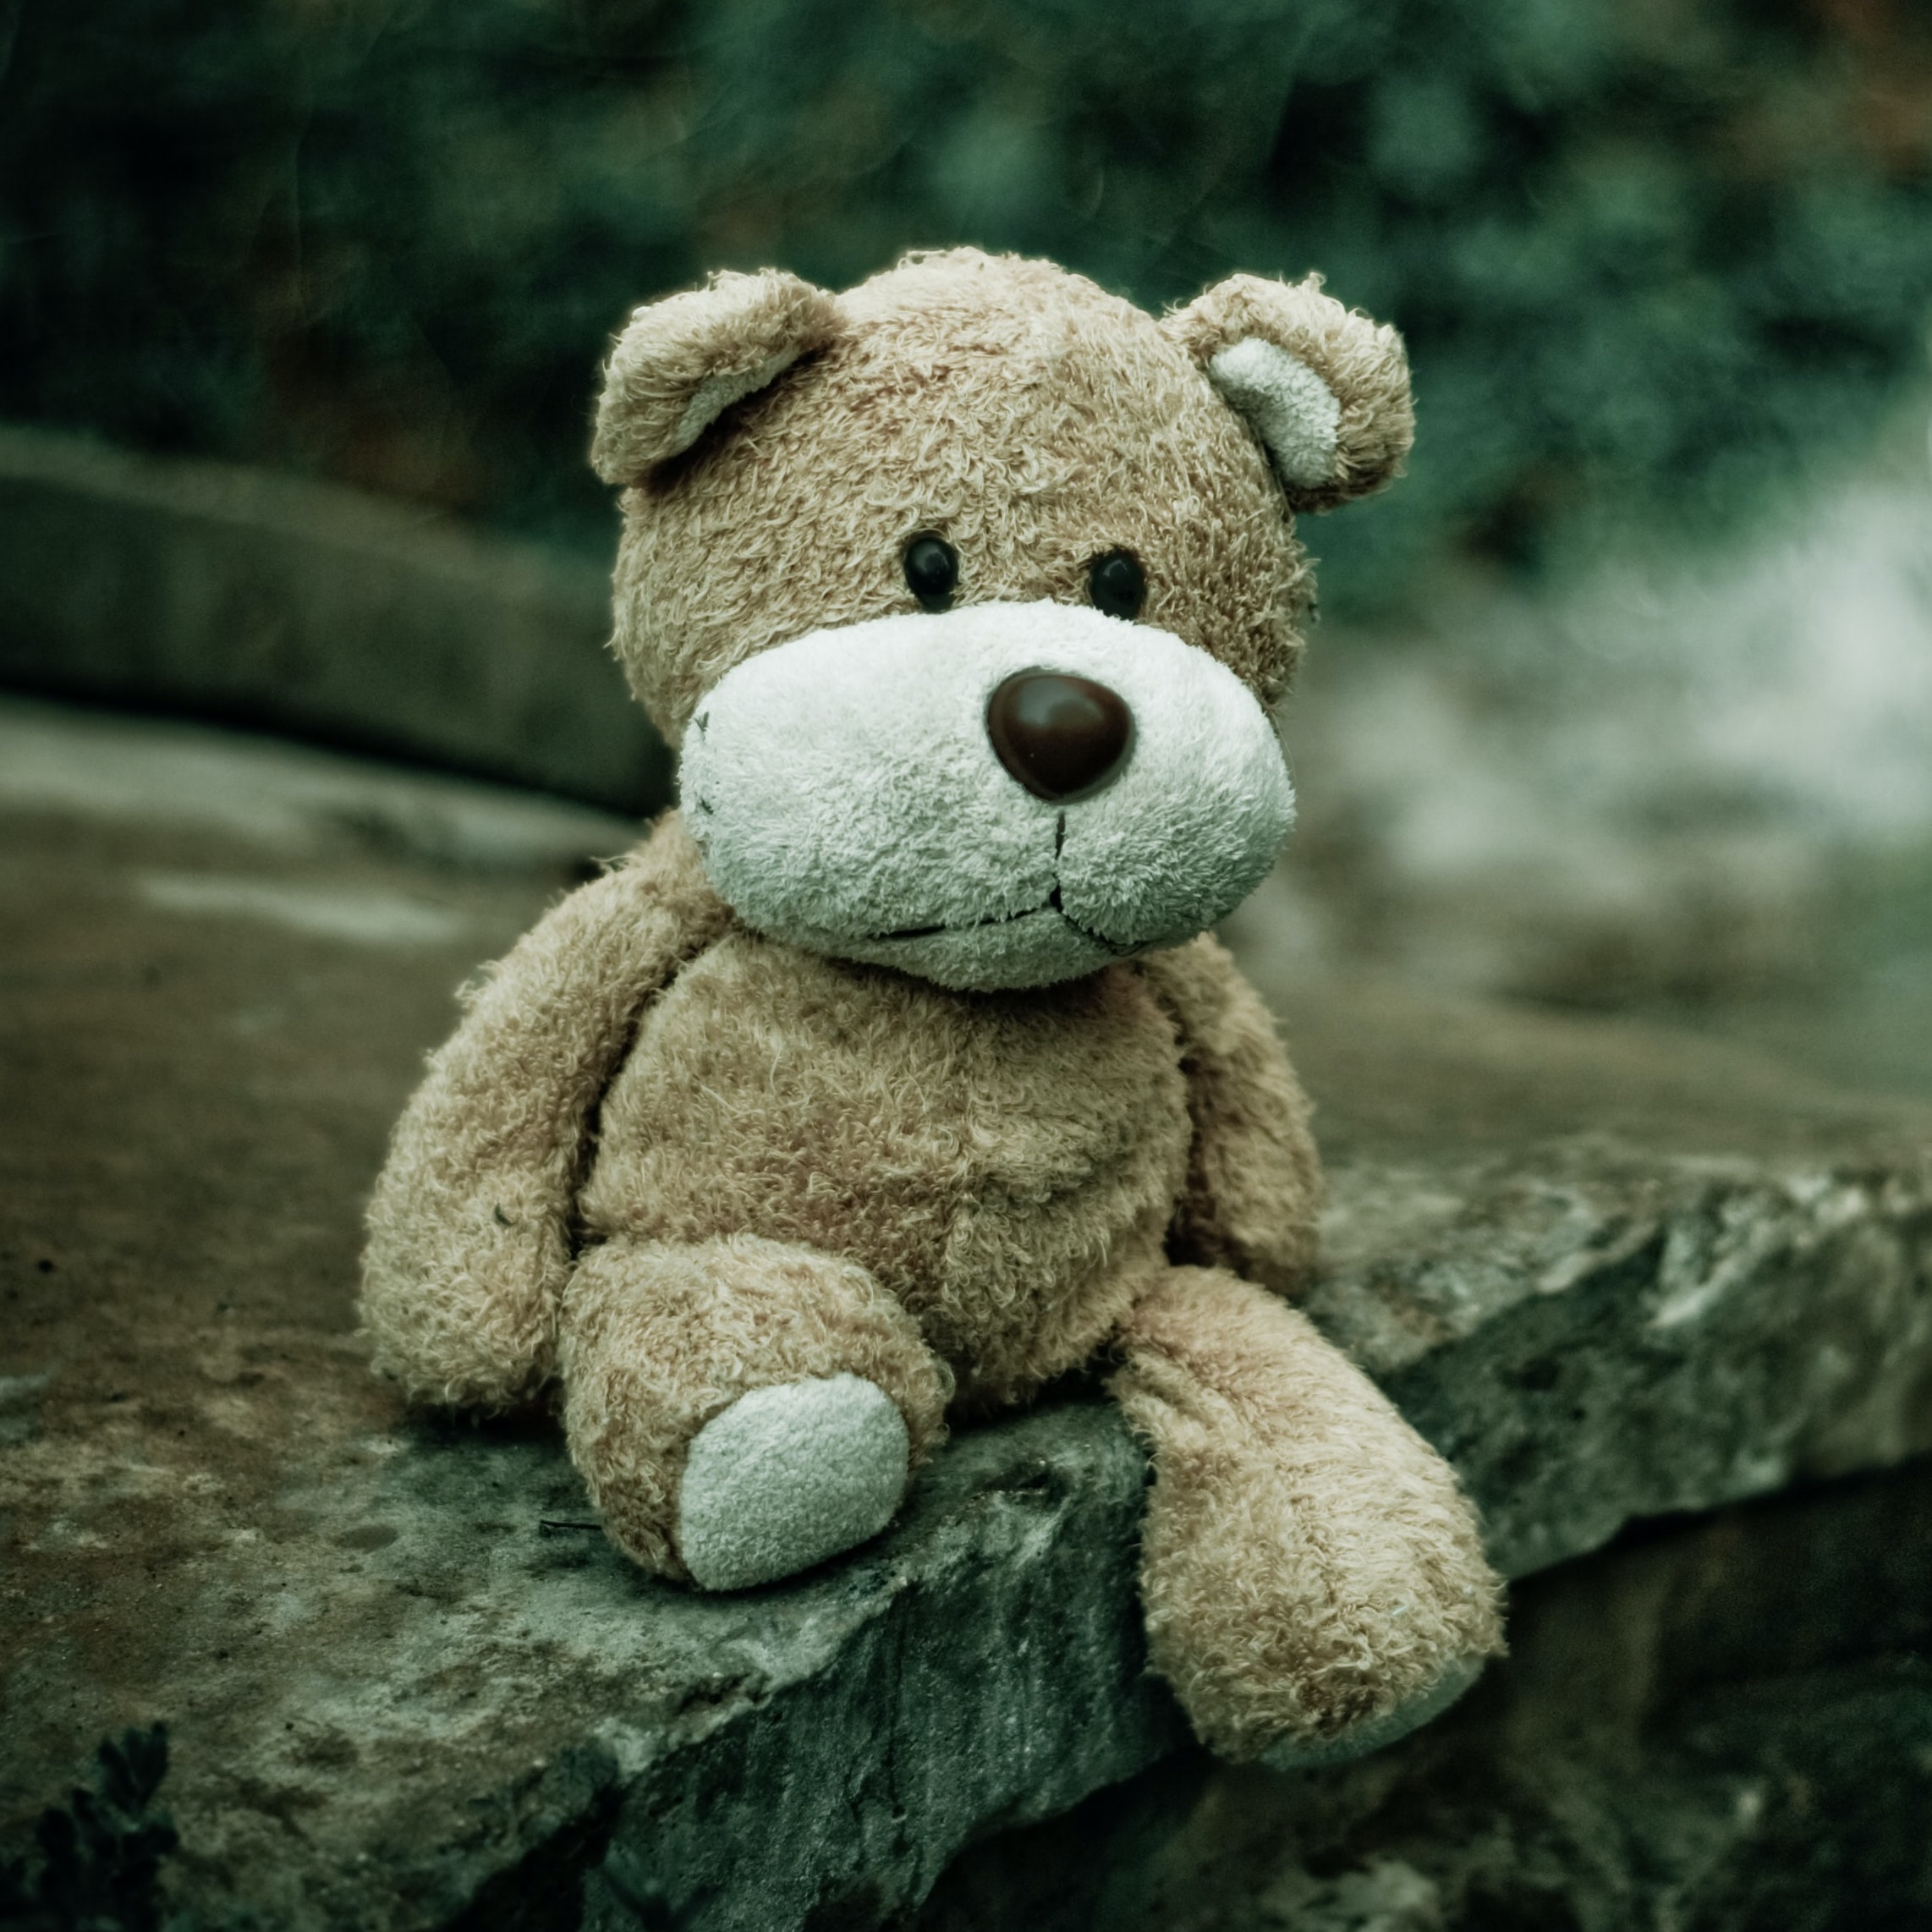
Concept: teddybear